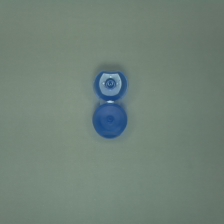
Color: blue
Cap type: flip-top cap